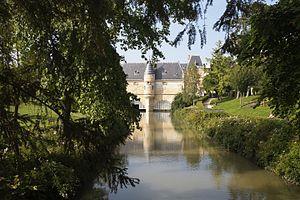
Petit Jard de Châlons en Champagne
Le Petit Jard est un espace vert de Châlons-en-Champagne classé Jardin remarquable en 2015. Édifié en 1861 pour un comice agricole, il est à la fois un arboretum et un jardin paysagé. L'arboretum initié en 1938 par Charles Hermant et Pierre Gauroy a été remanié après la tempête de 1999.